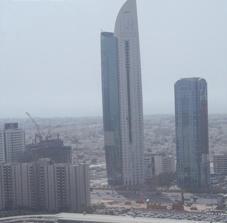
Building: Park Place (Dubai)
Country: United Arab Emirates
Year built: 2007
Park Place Park Place on 1 May 2007 Location within Dubai General information Type Mixed Use Location 24 Sheik Zayed Road , Dubai , U.A.E. Coordinates 25°13′26″N 55°16′50″E / 25.2239°N 55.2805°E / 25.2239; 55.2805 Construction started 2004 Completed 2007 Height Roof 234.1 m (768 ft) Technical details Floor count 56 Lifts/elevators 8 Design and construction Architect(s) Cox Group Main contractor Higgs & Hill LLC & Arabian Construction Company Joint Venture References Park Place (Dubai). 2015 Park Place is a 56-floor mixed-use tower on Sheikh Zayed Road in Dubai , United Arab Emirates . The tower has a total structural height of 234.1 m (768 ft), making it the 68th-tallest building in Dubai as of 2022. Construction of Park Place was completed in 2007. See also List of tallest buildings in Dubai List of tallest buildings in the United Arab Emirates References